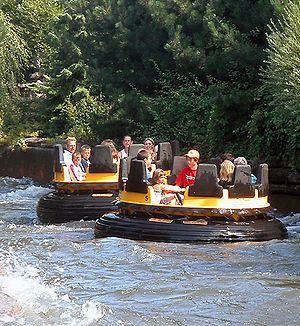
Liseberg est un parc d'attractions situé à Göteborg en Suède. Il a été créé en 1923 et est actuellement le plus grand parc d'attractions scandinave, attirant environ trois millions de visiteurs par an. Sa principale attraction est Balder, un parcours de montagnes russes en bois élue par deux fois comme meilleures montagnes russes en bois au monde dans un sondage international. Le parc lui-même a également été choisi comme l'un des dix premiers parcs d'attractions au monde en 2005 par le magazine Forbes. Il est l'un des parcs à thème d'Europe à avoir été distingué par un Thea Award, décerné par la Themed Entertainment Association.